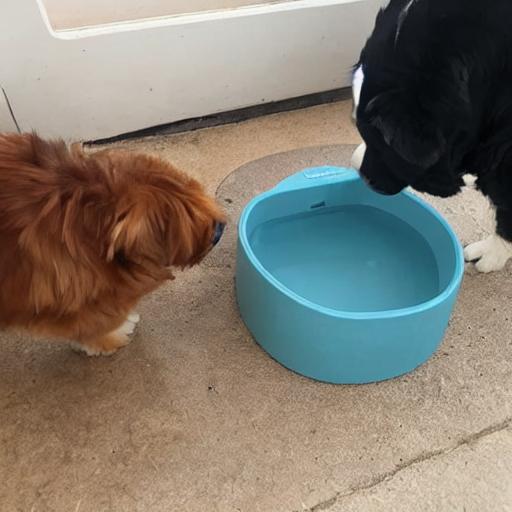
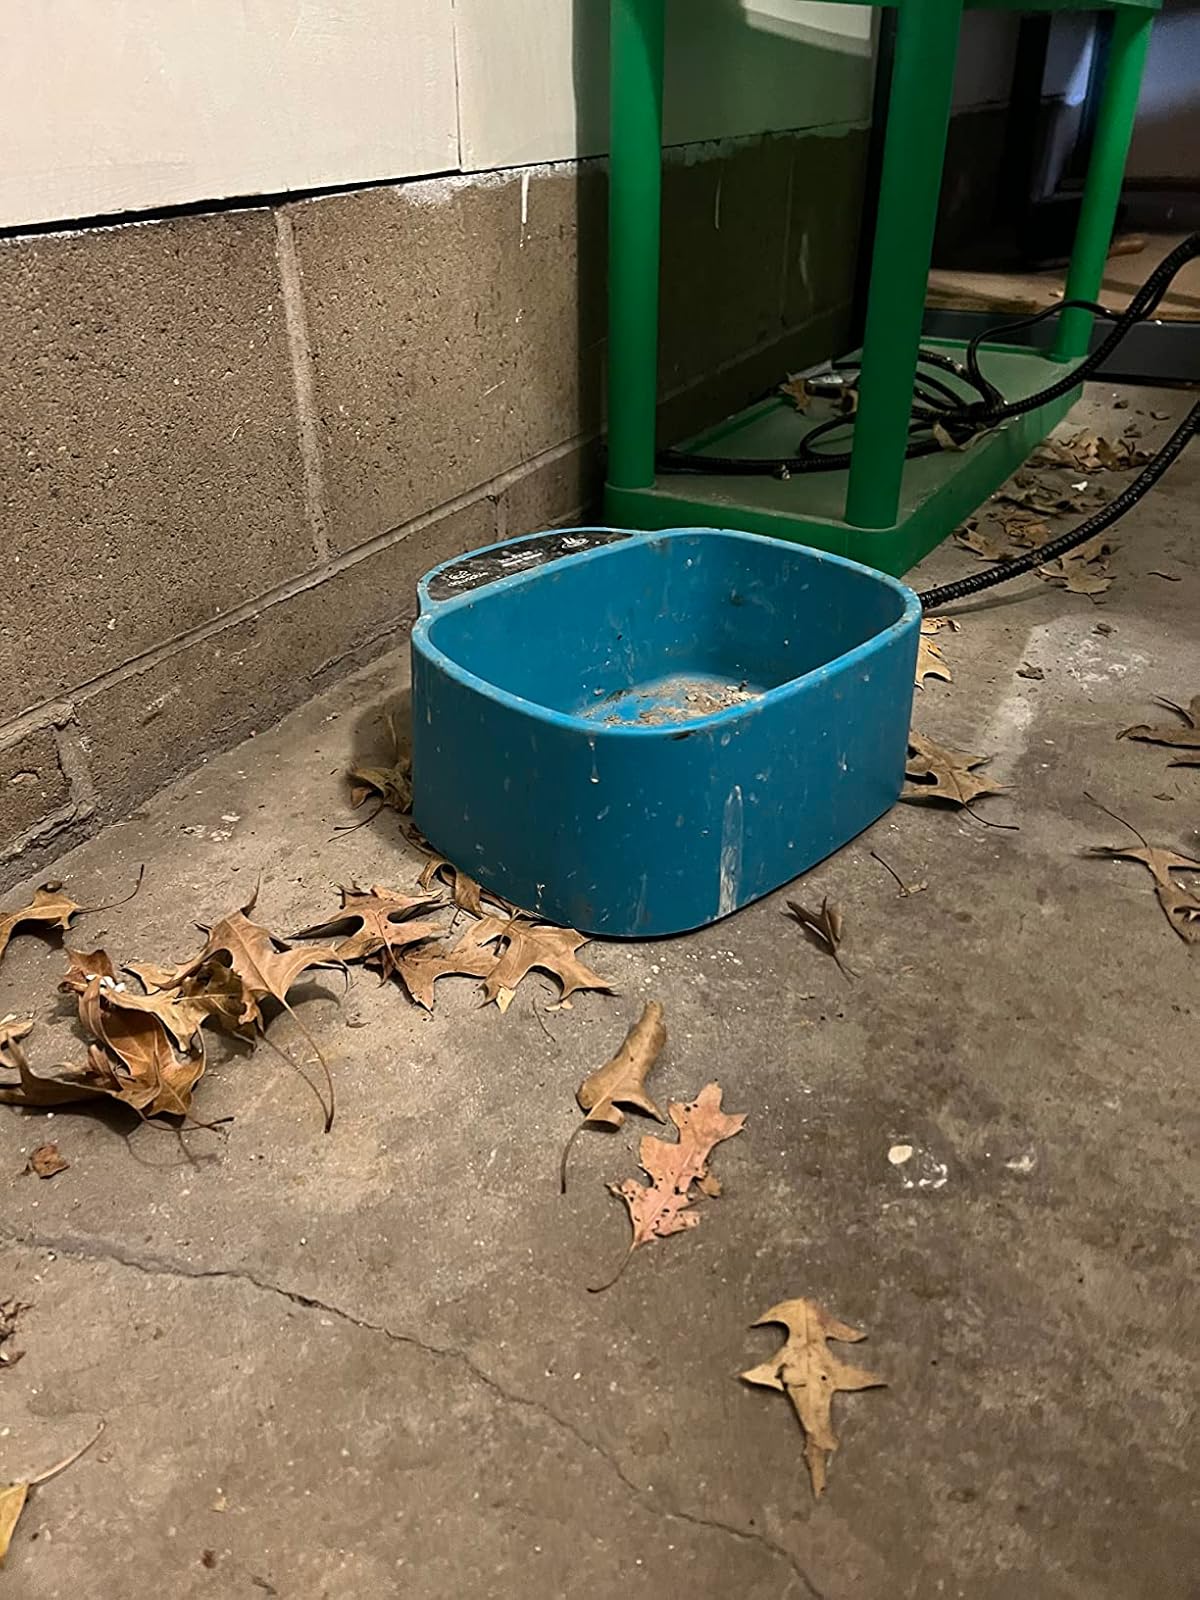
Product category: items_bowl
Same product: no